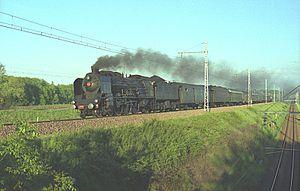
Locomotive à vapeur 'Pacific' 231K8 de passage à Villeneuve La Guyard - Train spécial Lyon-Paris du 06 mai 2005 Ænglisc: French 'Pacific' steam locomotive 231K8 speeds at Villeneuve la Guyard with a special from Lyons to Paris on 2005 6th may